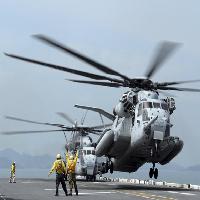
Weather: cloudy or overcast